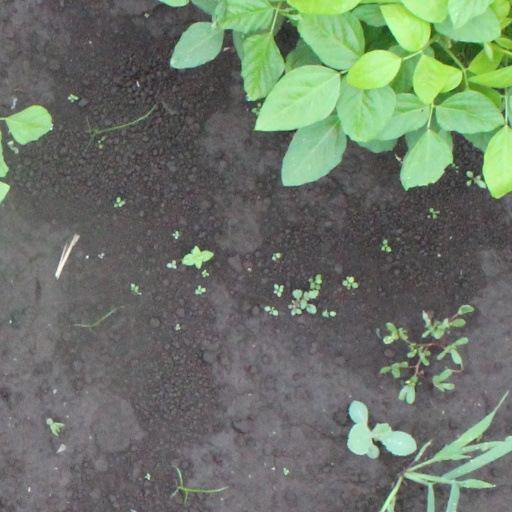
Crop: soybean